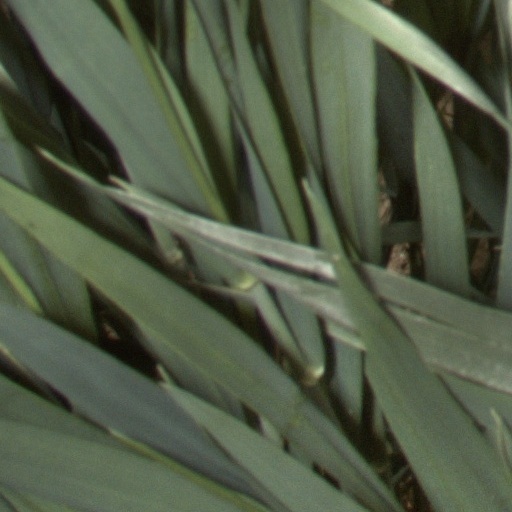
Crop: wheat